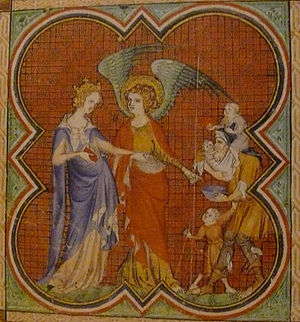
Johanne 2. af Navarra / Regering
Johanne som afbildet i sin tidebog
Johanne 2. var Dronning af Navarra fra 1328 indtil sin død. Hun var det eneste overlevende barn af Ludvig 10. af Frankrig, konge af Frankrig og Navarra og Margrete af Burgund. Hvorvidt Ludvig var Johannes far var tvivlsomt, fordi hendes mor var involveret i en Tour de Nesle Affæren, men Ludvig 10. erklærede hende for sin legitime datter, før han døde i 1316. De franske stormænd var imidlertid imod ideen om en kvindelig monark og valgte Ludvig 10.'s bror, Filip 5., til konge af Frankrig. Adelen i Navarra hyldede også Filip. Johannes mormor, Agnes af Frankrig, hertuginde af Burgund og onkel, Odo af af Burgund, forsøgte at sikre grevskaberne Champagne og Brie til Johanne, men de franske kongelige tropper besejrede hendes støtter. Efter at Filip 5. havde ladet sin datter gifte med Odo og forærede ham de to grevskaber som hendes medgift, frasagde Odo Johannes krav på Champagne og Brie til gengæld for en erstatning i marts 1318. Johanne giftede sig med Filip af Évreux, som også var medlem af den franske kongefamilie.